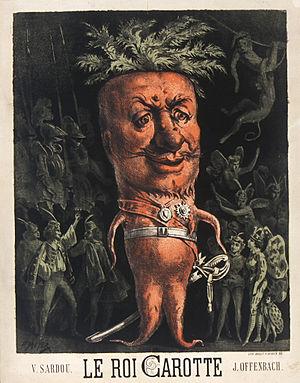
Le personnage principal est au centre de face sous forme d'une caricature grotesque de couleur et en forme de carotte. Ses membres sont limités à quatre radicelles sans extrémités. Le visage niais occupe la moitié du personnage, les cheveux sont représentés par une une touffe d’herbe. Il porte une ceinture sur une taille qui n’existe pas, et un baudrier auquel est suspendu un sabre qui lui bat les talons. Il est affublé de deux décorations
Le Roi Carotte est un opéra-bouffe-féerie en quatre actes et dix-neuf tableaux de Jacques Offenbach et Victorien Sardou, créé au théâtre de la Gaîté le 15 janvier 1872. Il existe une édition opérette-féerie en trois actes et onze tableaux.